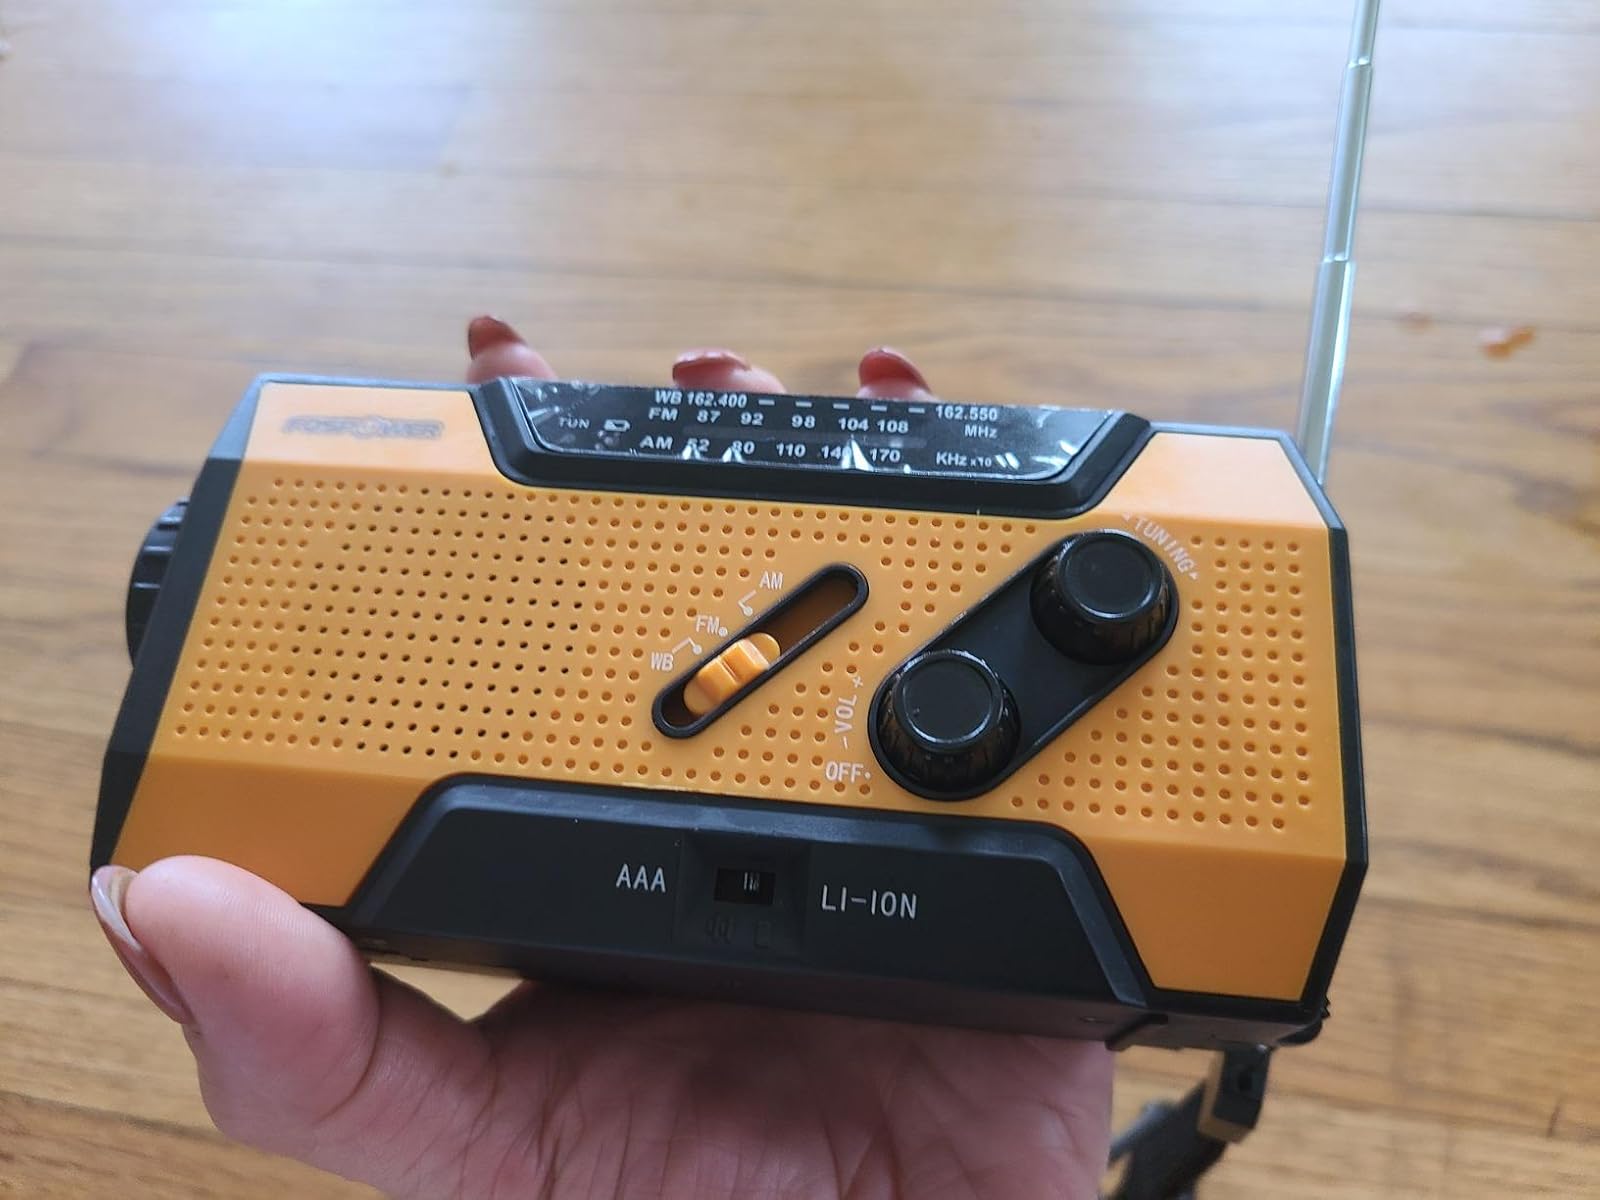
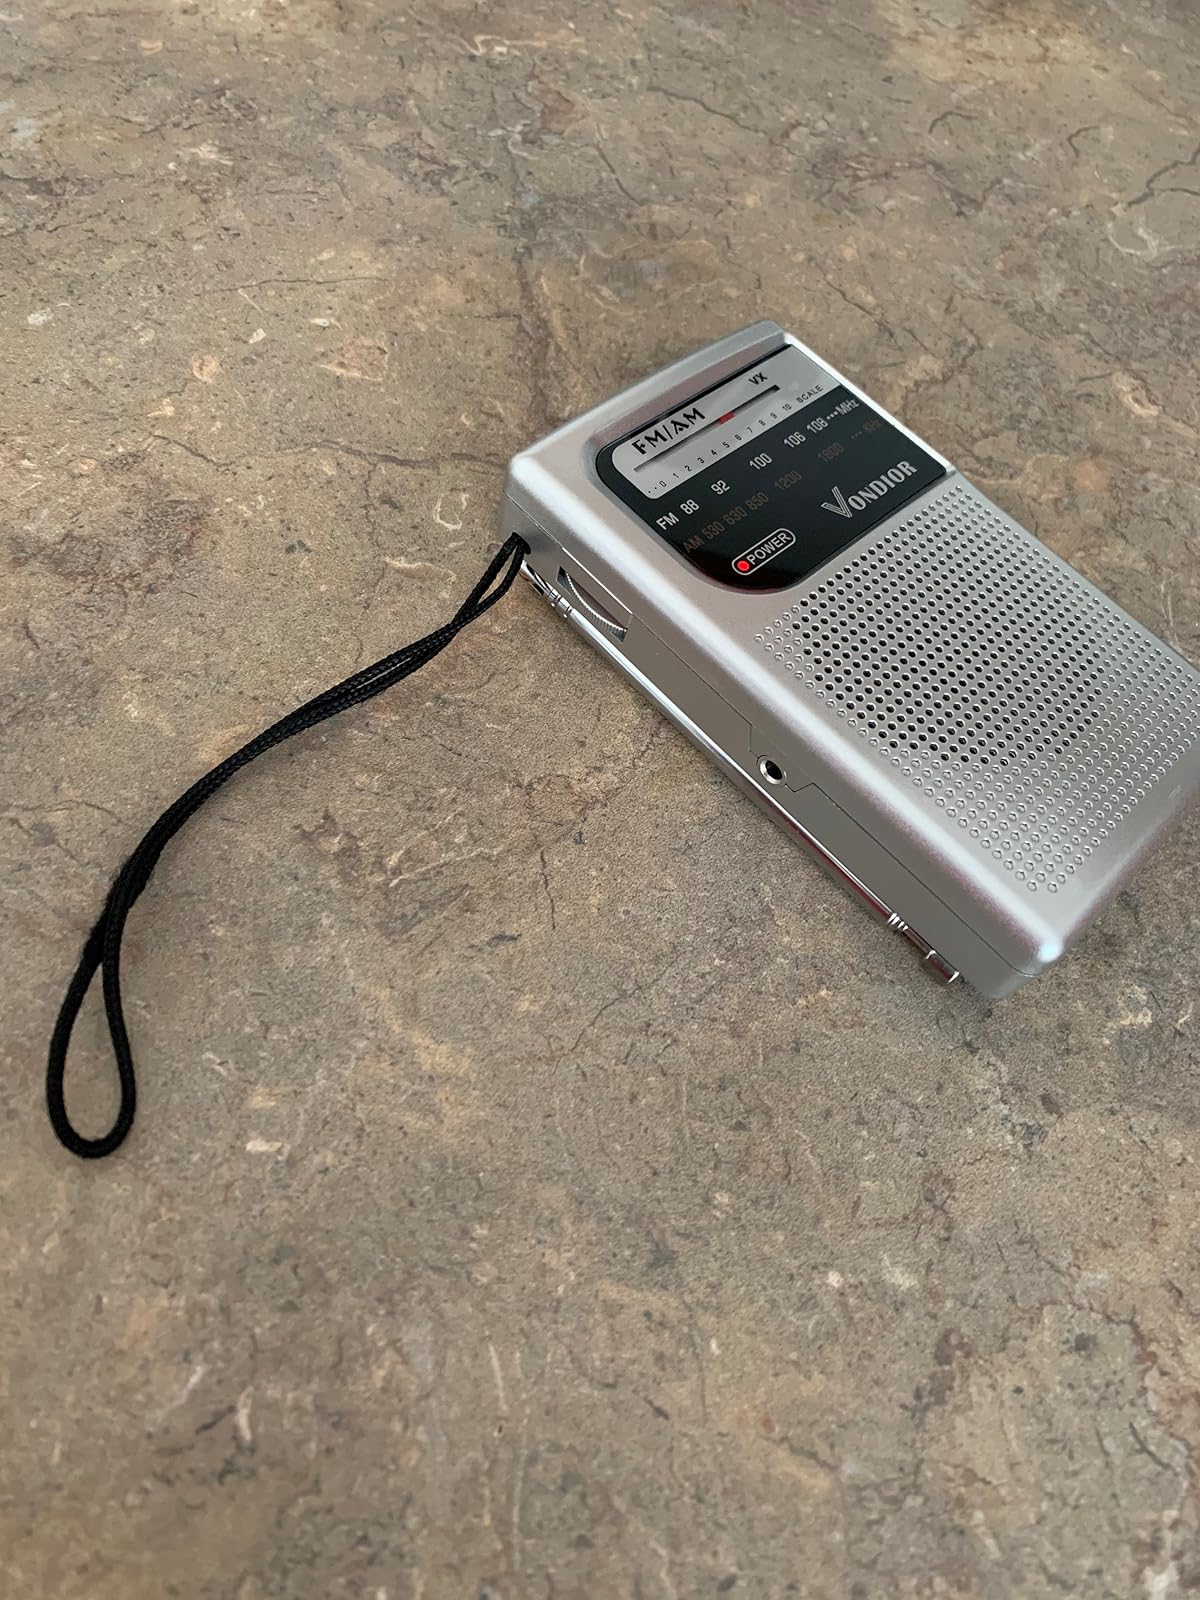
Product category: radio
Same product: no